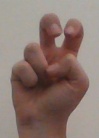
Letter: toot